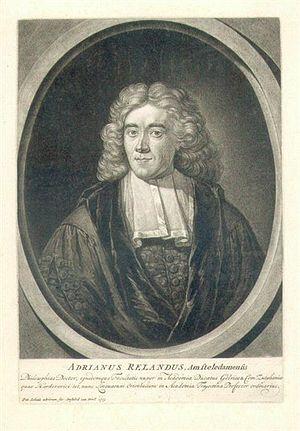
La Religion des Mahométans est une œuvre du linguiste orientaliste Adrien Reland sur l’islam parue en latin en 1705 et en traduction française en 1721. Elle se caractérise par son souci d’équité dans sa description de la religion adverse, de l’autre religion prosélyte aux frontières de l’Europe, visible dans le ton de la préface, et donne une traduction d’une explication de la foi faite par des auteurs musulmans eux-mêmes.